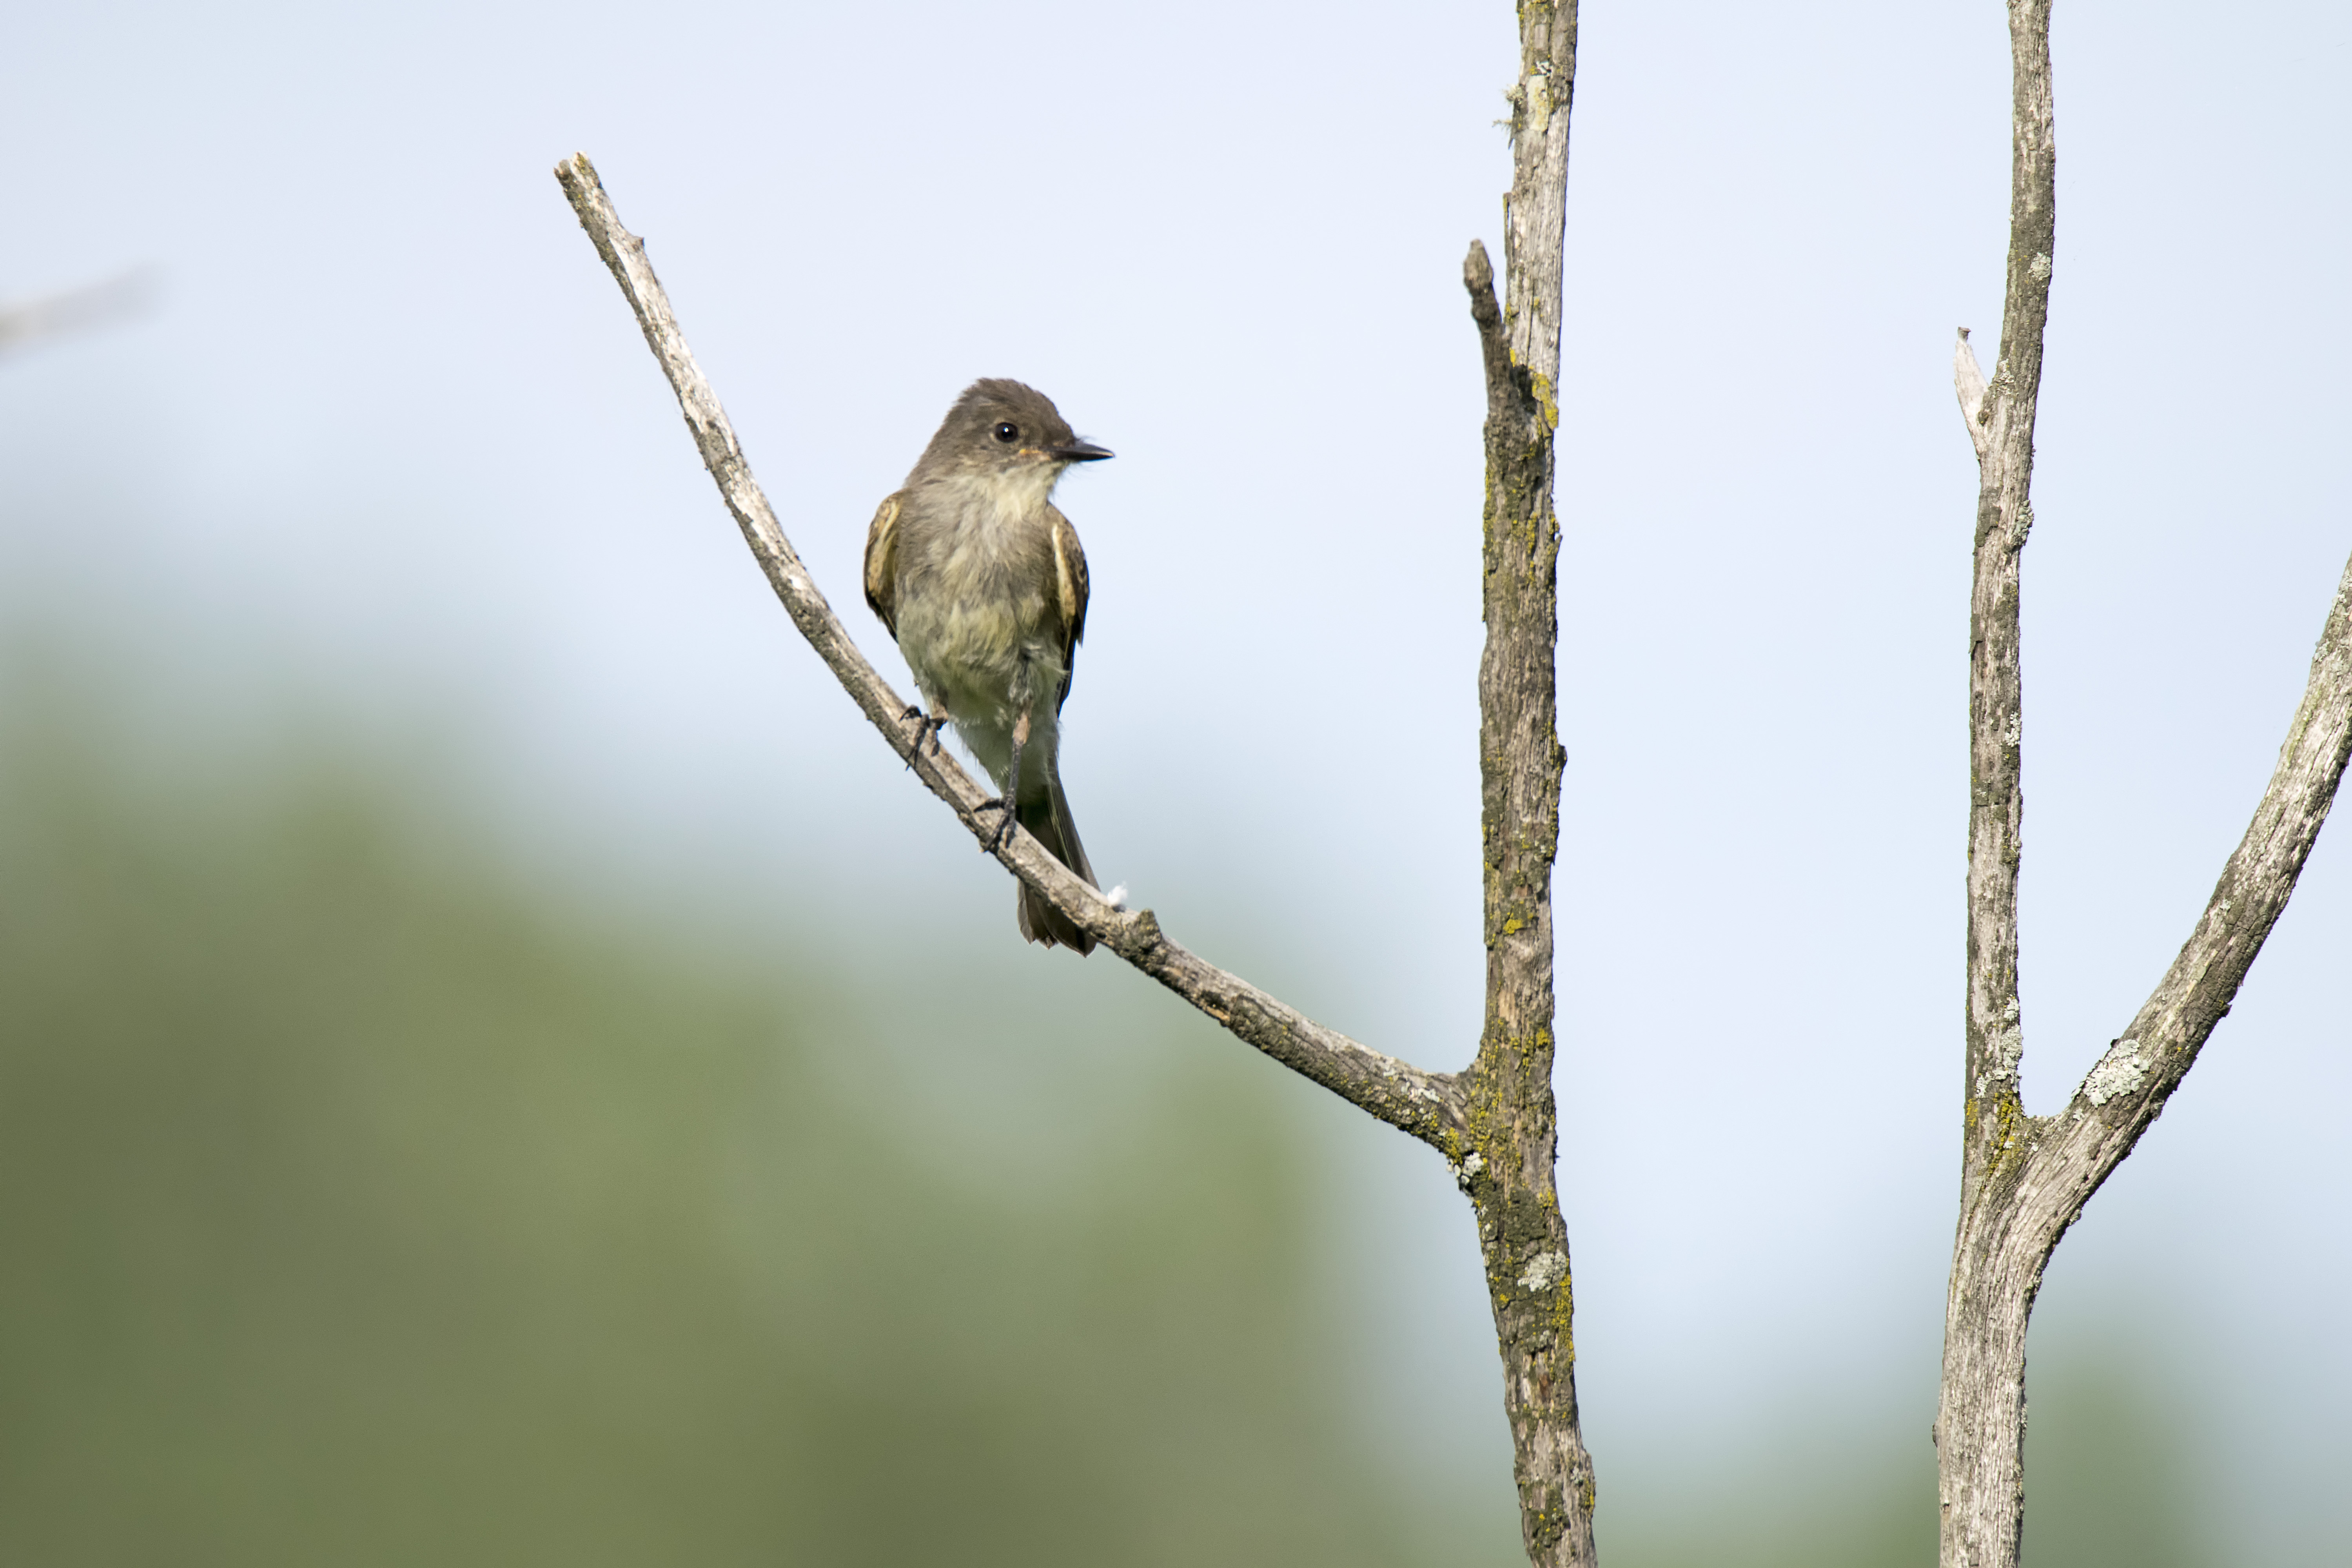
nature, branch, bird, wing, wildlife, beak, fauna, twig, close up, canada, vertebrate, sparrow, eastern, quebec, finch, sherbrooke, oiseau, moucherolle, phoebe, wren, ph bi, house sparrow, perching bird